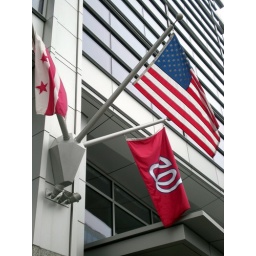
Flags on display outside an office building near Nationals Park in Washington, DC.